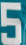
Number: 5